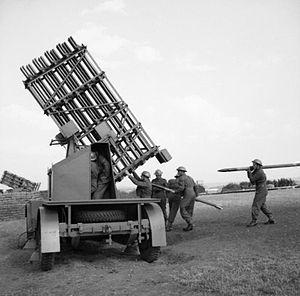
Une batterie Z est un lance-roquettes britannique avec un canon de 76,2 mm de calibre développée au début de la Seconde Guerre mondiale et utilisé, entre autres, par la Home Guard. Au contraire des autres roquettes en usage, les roquettes ainsi tirées n'avaient pas besoin d'être mises en rotation pour assurer leur stabilité. La batterie était utilisée comme arme anti-aérienne. Ses roquettes UP-3 de 1,80 m ont une portée de 3 km.